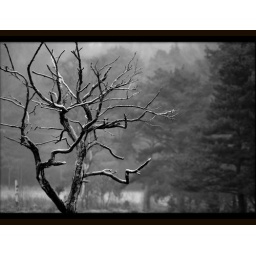
walking in the forest at dawn